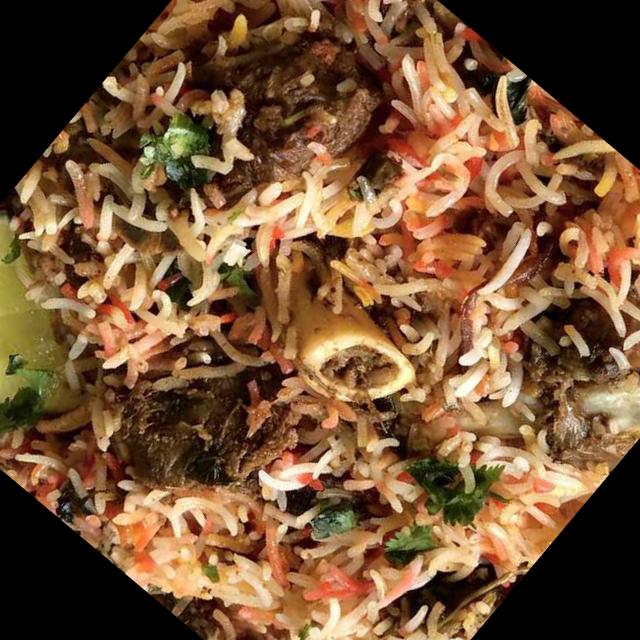
Dish: biryani